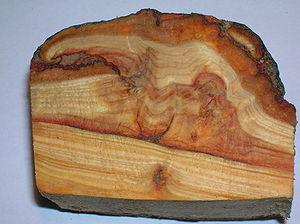
Un broussin, appelé aussi brogne, est un épicormique constitué d'un amas de bourgeons, de poils, de picots et de gourmands juxtaposés, pouvant former une plus ou moins grosse protubérance sur l'écorce. Formé suite à un stress biotique ou abiotique, cette singularité aurait un déterminisme génétique, mais rien ne le prouve de manière irréfutable.